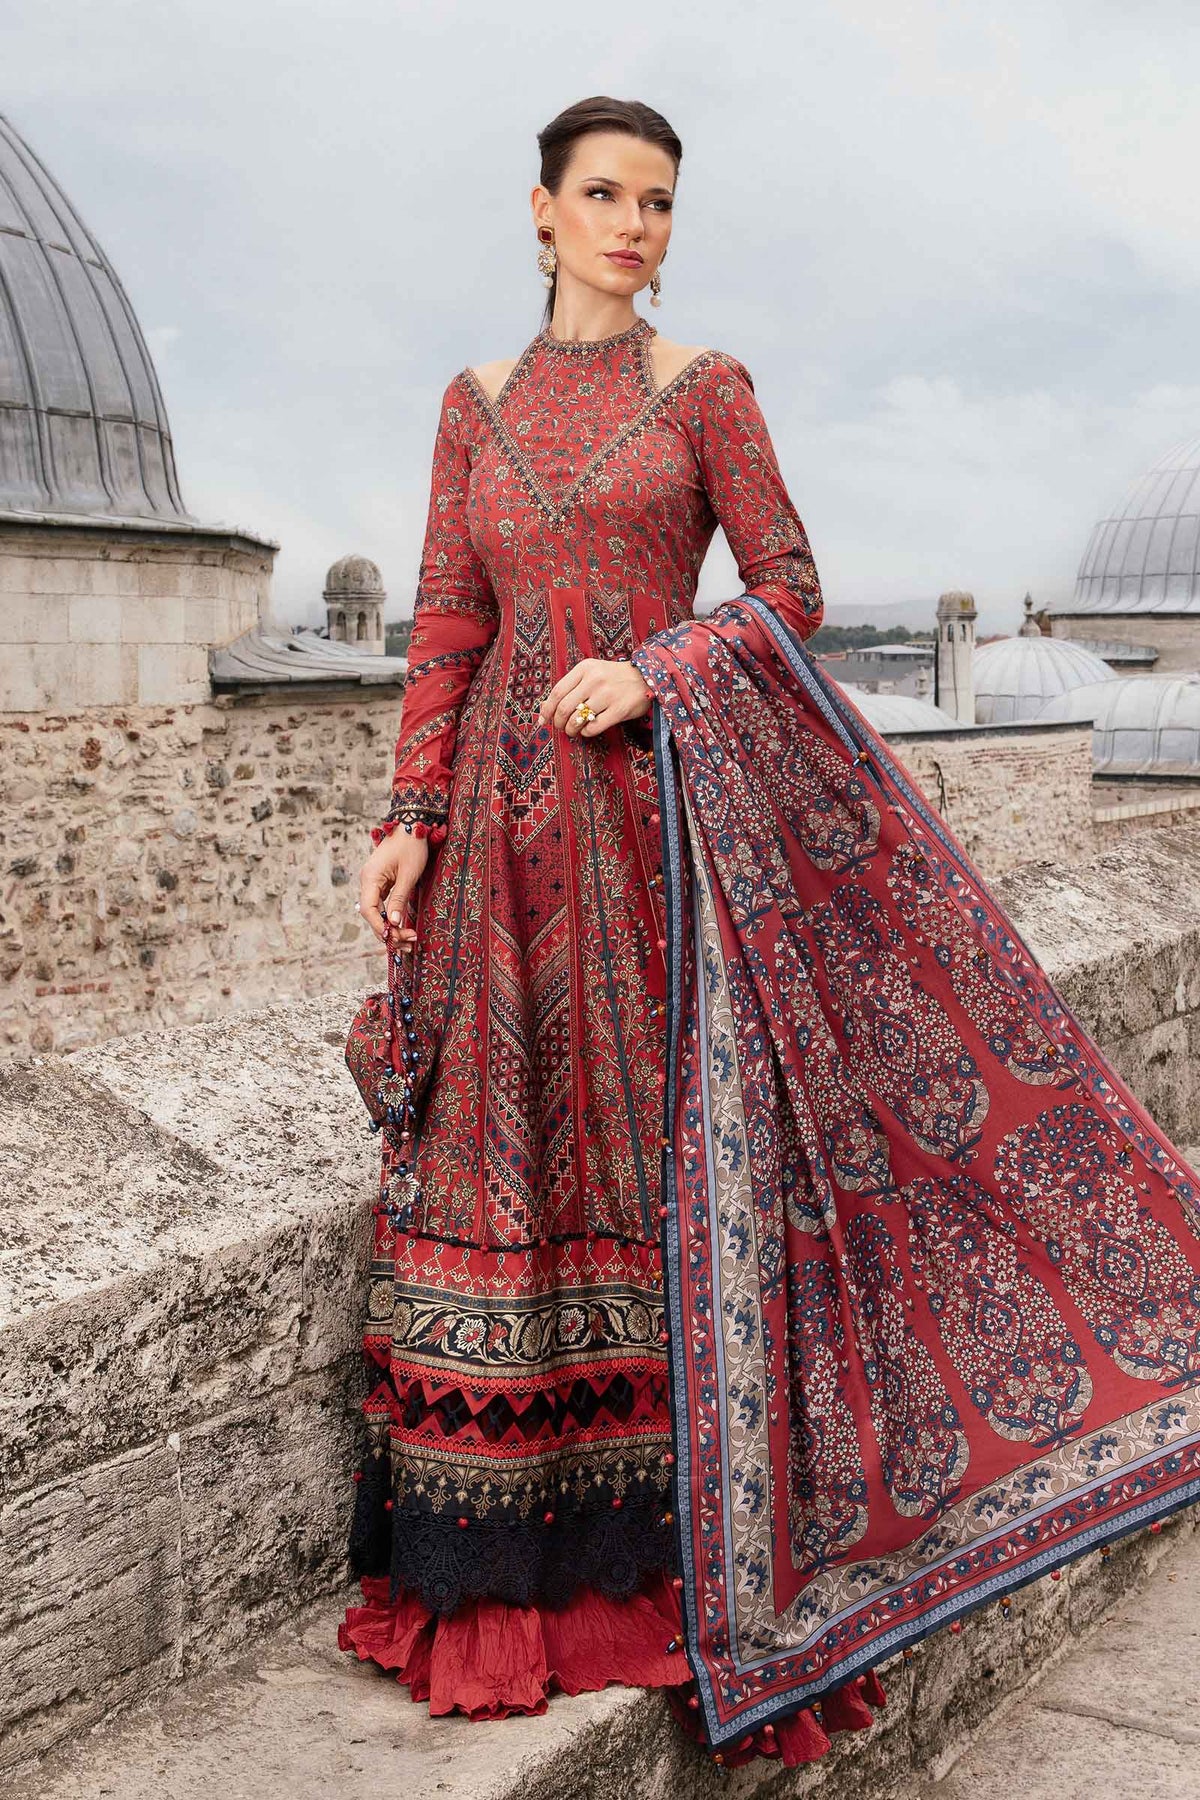
maroon multi embroidered salwar kame